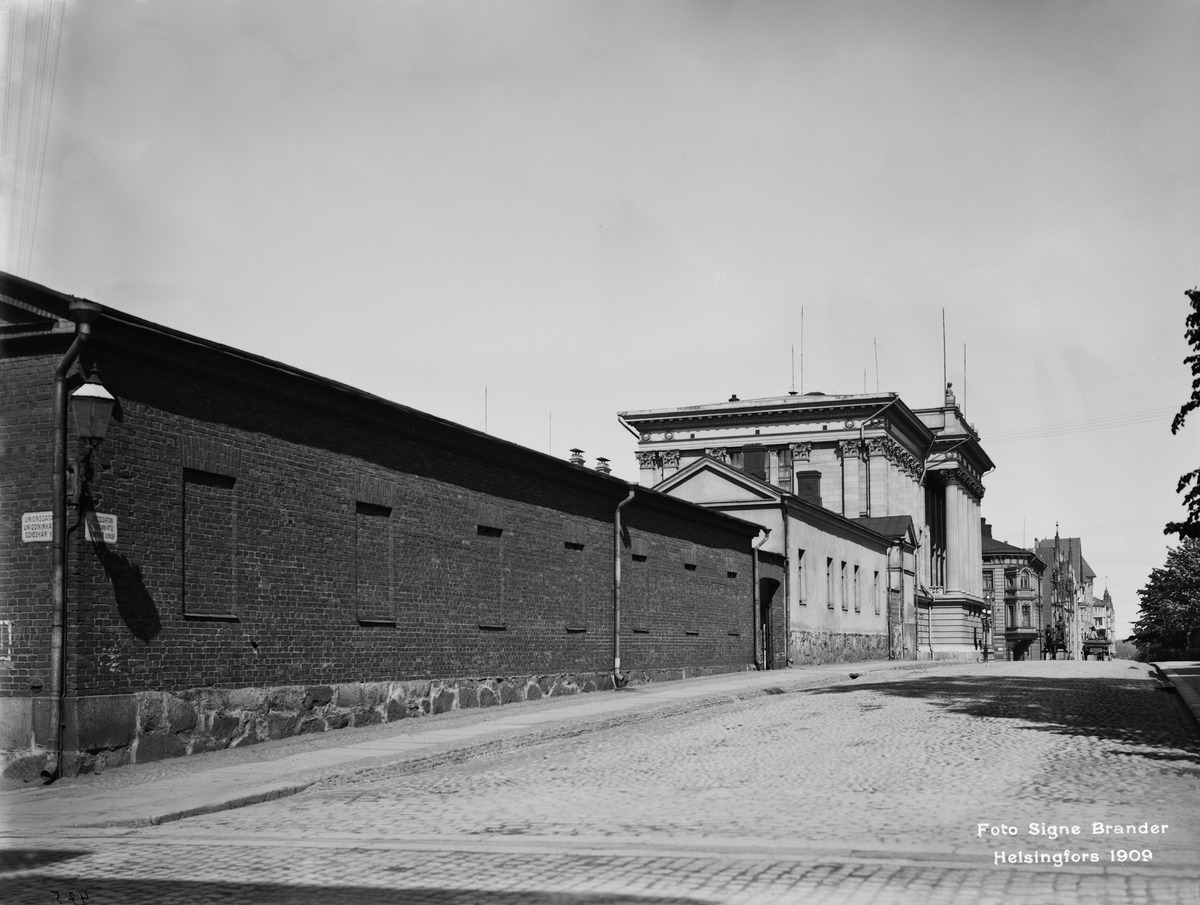
Rauhankatu 19, 17, 15
sisällön kuvaus: Rauhankatu 19, 17, 15 mustavalkoinen
Kuvaaja: Brander, Signe, valokuvaaja
Ajankohta: kuvausaika 1909
Paikka: Suomi, Uusimaa, Helsinki, Kruununhaka Helsinki, Rauhankatu 19, 17, 15
Aiheet: julkisivut, arkistot, varastorakennukset